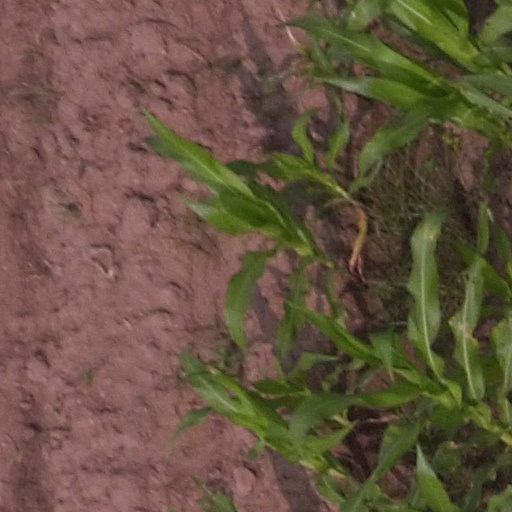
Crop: maize; corn